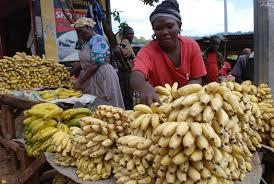
Akina mama wawili wanaonekana kupanga bidhaa zao ambayo ni ndizi yaliyoiva kweli kweli yanayo rangi ya majano. wao ni wafanyibiashara na wanapanga vitu hivi ili wateja waje wanunue ilmradi wapate mapato.